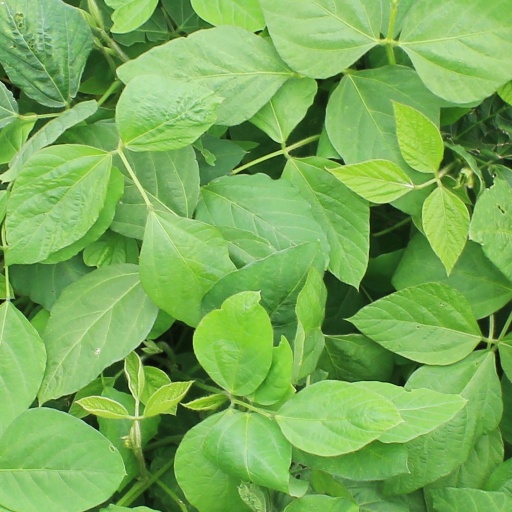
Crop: soybean